Kevin Anderson (tennis)

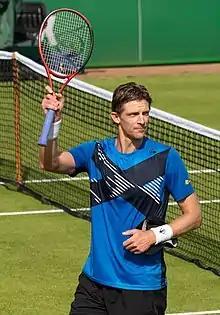
Anderson at the 2021 Nottingham Open

Anderson started his 2021 season during the week of February 1 at the Great Ocean Road Open. He beat 16th seed, Feliciano López, in the first round. He reached the third round where he lost to second seed and world No. 20, Karen Khachanov. At the Australian Open, he was defeated in the first round by ninth seed and world No. 10, Matteo Berrettini, despite having eight set points in the first set.